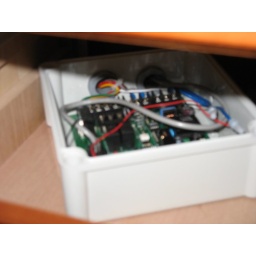
Mystery box hidden in bedroom